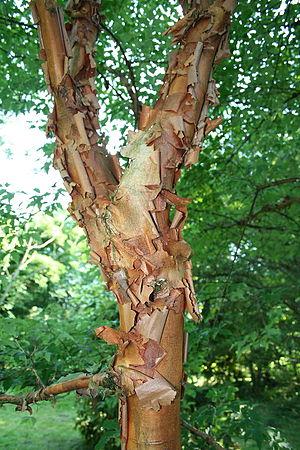
Érable à écorce de papier (Acer griseum) Circonférence mesurée à 1m50 du sol: 62 cm - (1989) Hauteur: 6m (1989) Particularité